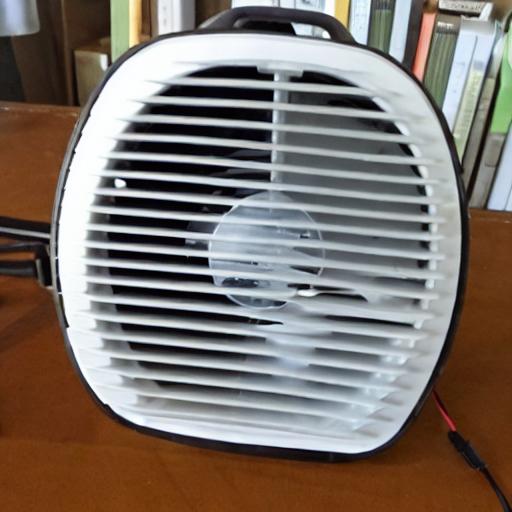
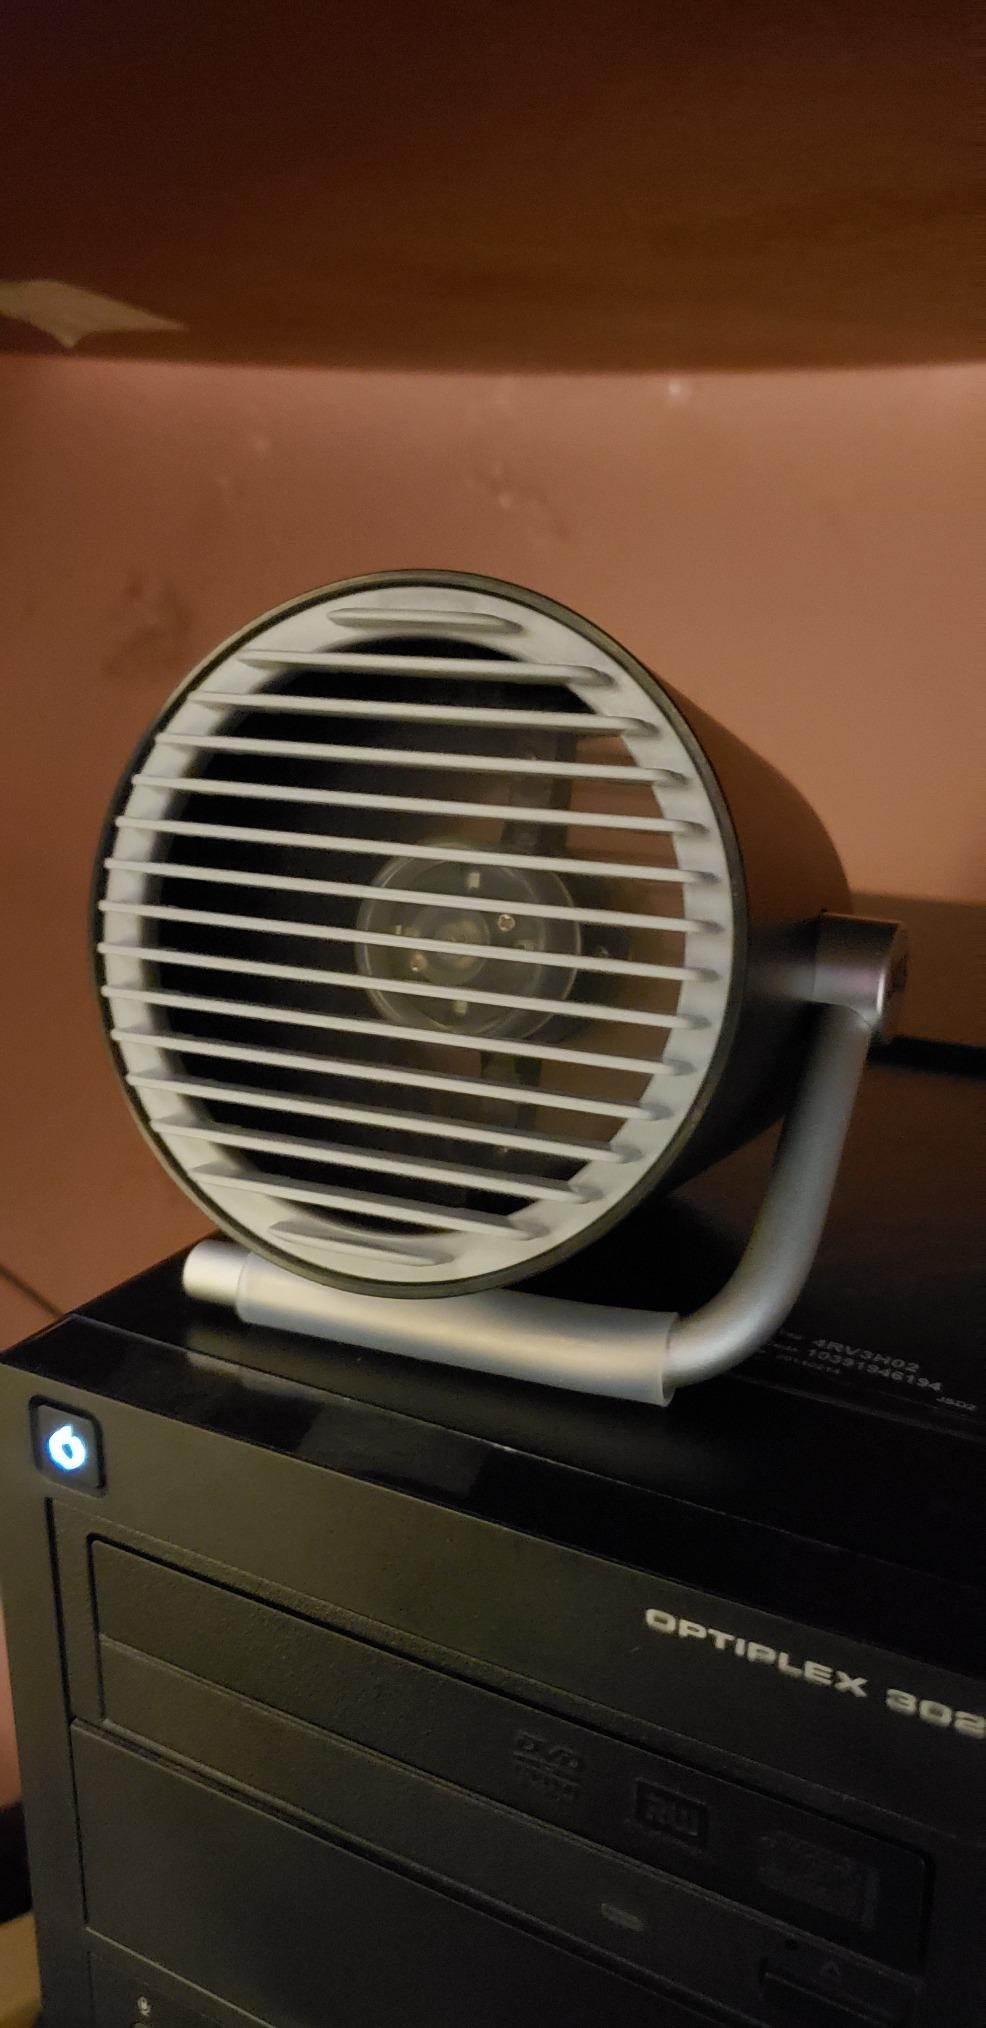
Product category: fan
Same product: no